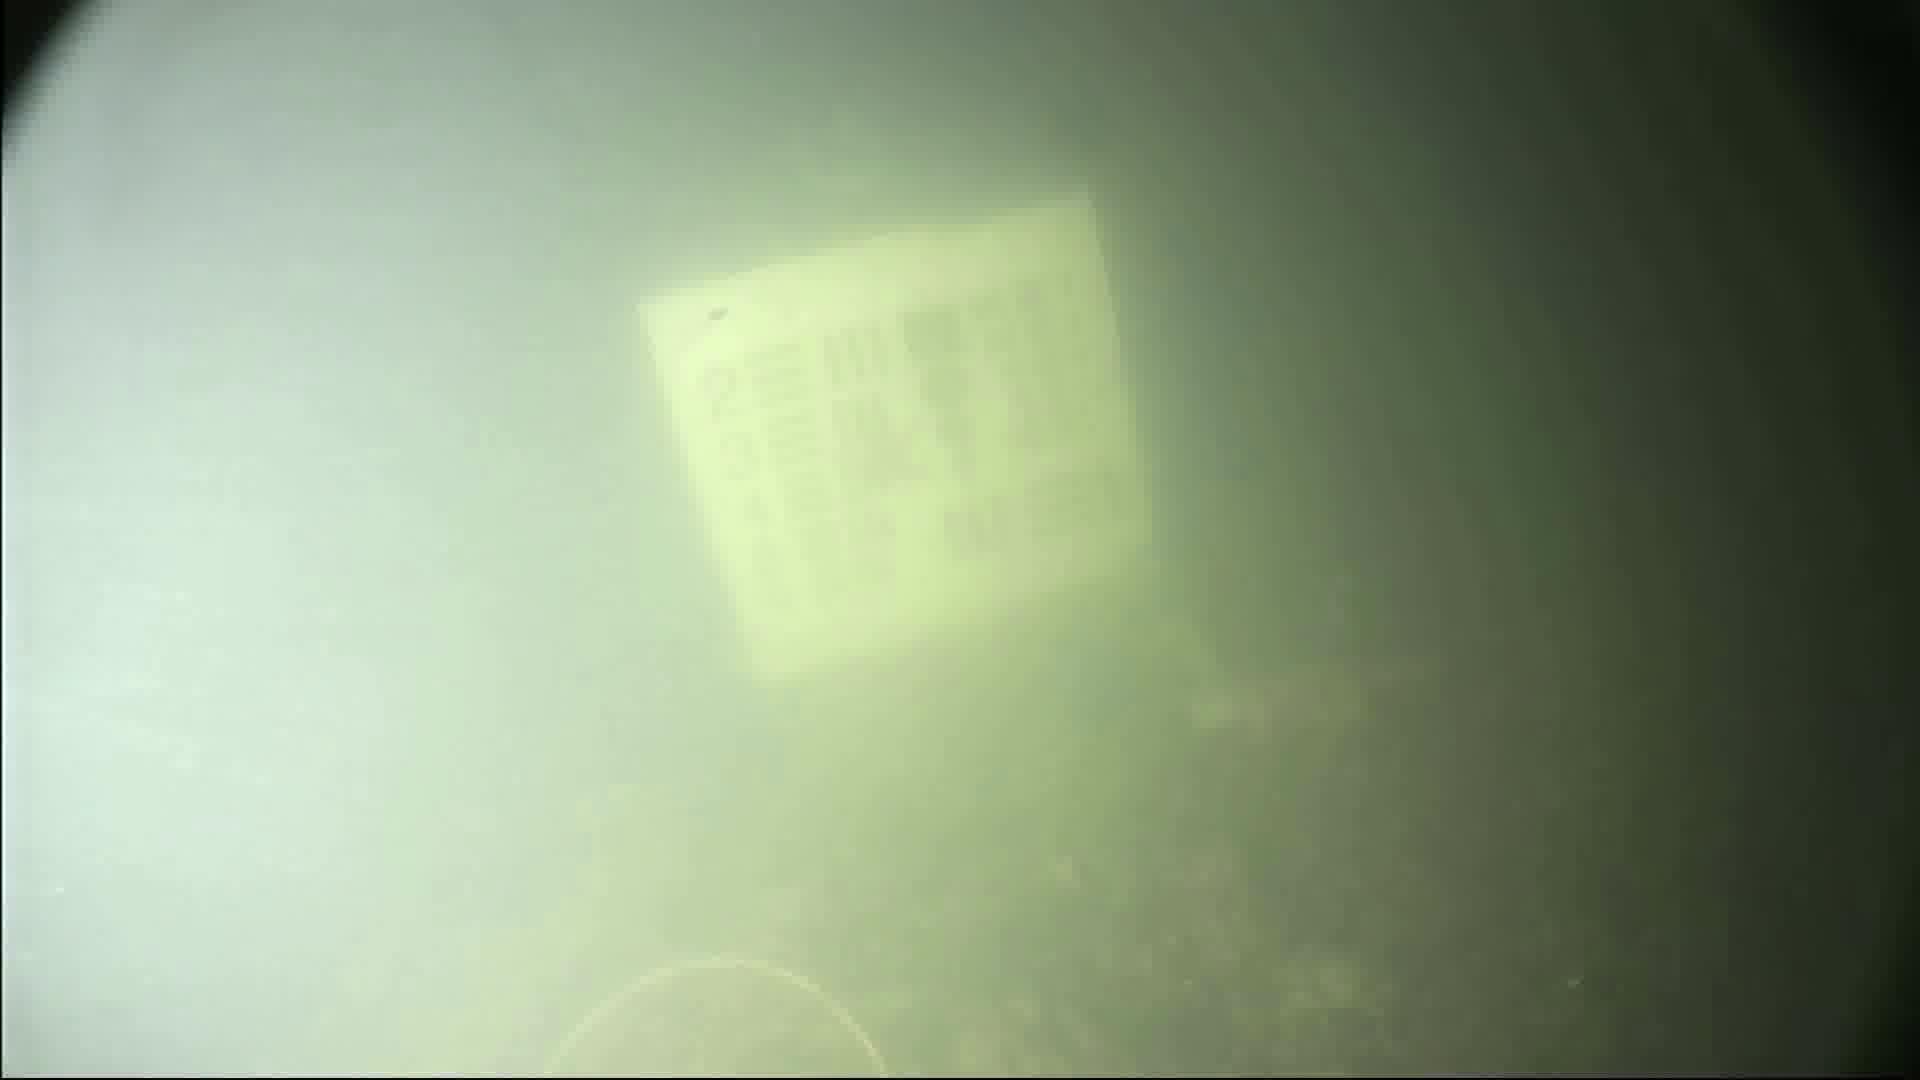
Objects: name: crab